Nathan Drake (essayist)

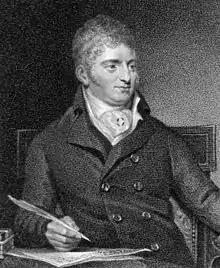
Nathan Drake, engraved after Henry Thomson

Nathan Drake (15 January 1766 – 7 June 1836), English essayist and physician, was born in York, at the family home in Precentor's Court, as the son of Nathan Drake, an artist. He is known for a book summing up knowledge of Shakespeare available at the time.